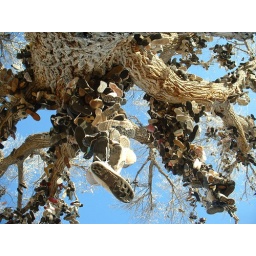
shoe tree from below